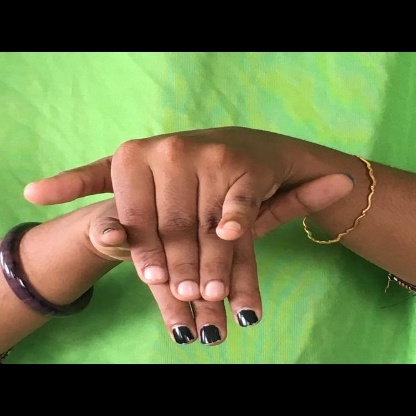
Mudra: Varaha